USS Brownson (DD-518)

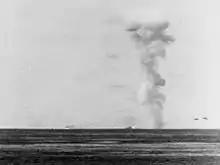
"Brownson" exploding off Cape Gloucester, 26 December 1943.

On 26 December 1943, "Brownson" departed Cape Cretin in company with "Hutchins", "Beale" (DD-471), and "Daly" (DD-519), and began escorting the fleet tug "Sonoma" (AT-12) and seven tank landing ships to Borgen Bay while screening the landings on Cape Gloucester, New Britain as part of Operation "Backhander".